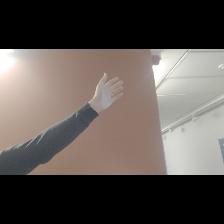
Label: Human